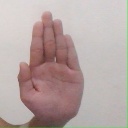
अक्षर: ध